Ornithological Dictionary

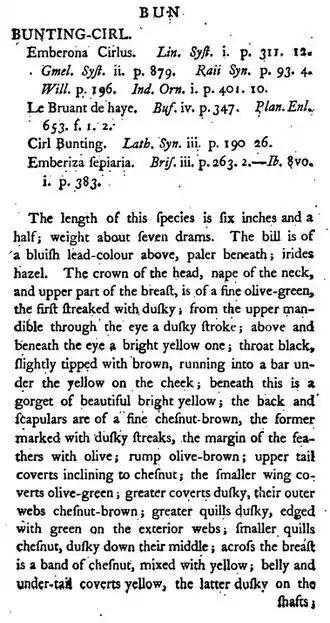
The start of the "Ornithological Dictionary"'s article on the cirl bunting

The entire body of the book is arranged as a dictionary from Aberdevine ('Vide "Siskin"'.) on page 58 (the pages are however not numbered in the original) to Yelper ('Vide "Avoset"'.) on page 687. Since the book does not have a continuous narrative to summarise, the account here will use one species as a running example to illustrate the book's approach. The cirl bunting is chosen because it was discovered by Montagu and is associated in Britain with his home town of Kingsbridge, Devon. He also chose the species for the colour frontispiece of the book.